Locate the barista tools in this POV image.
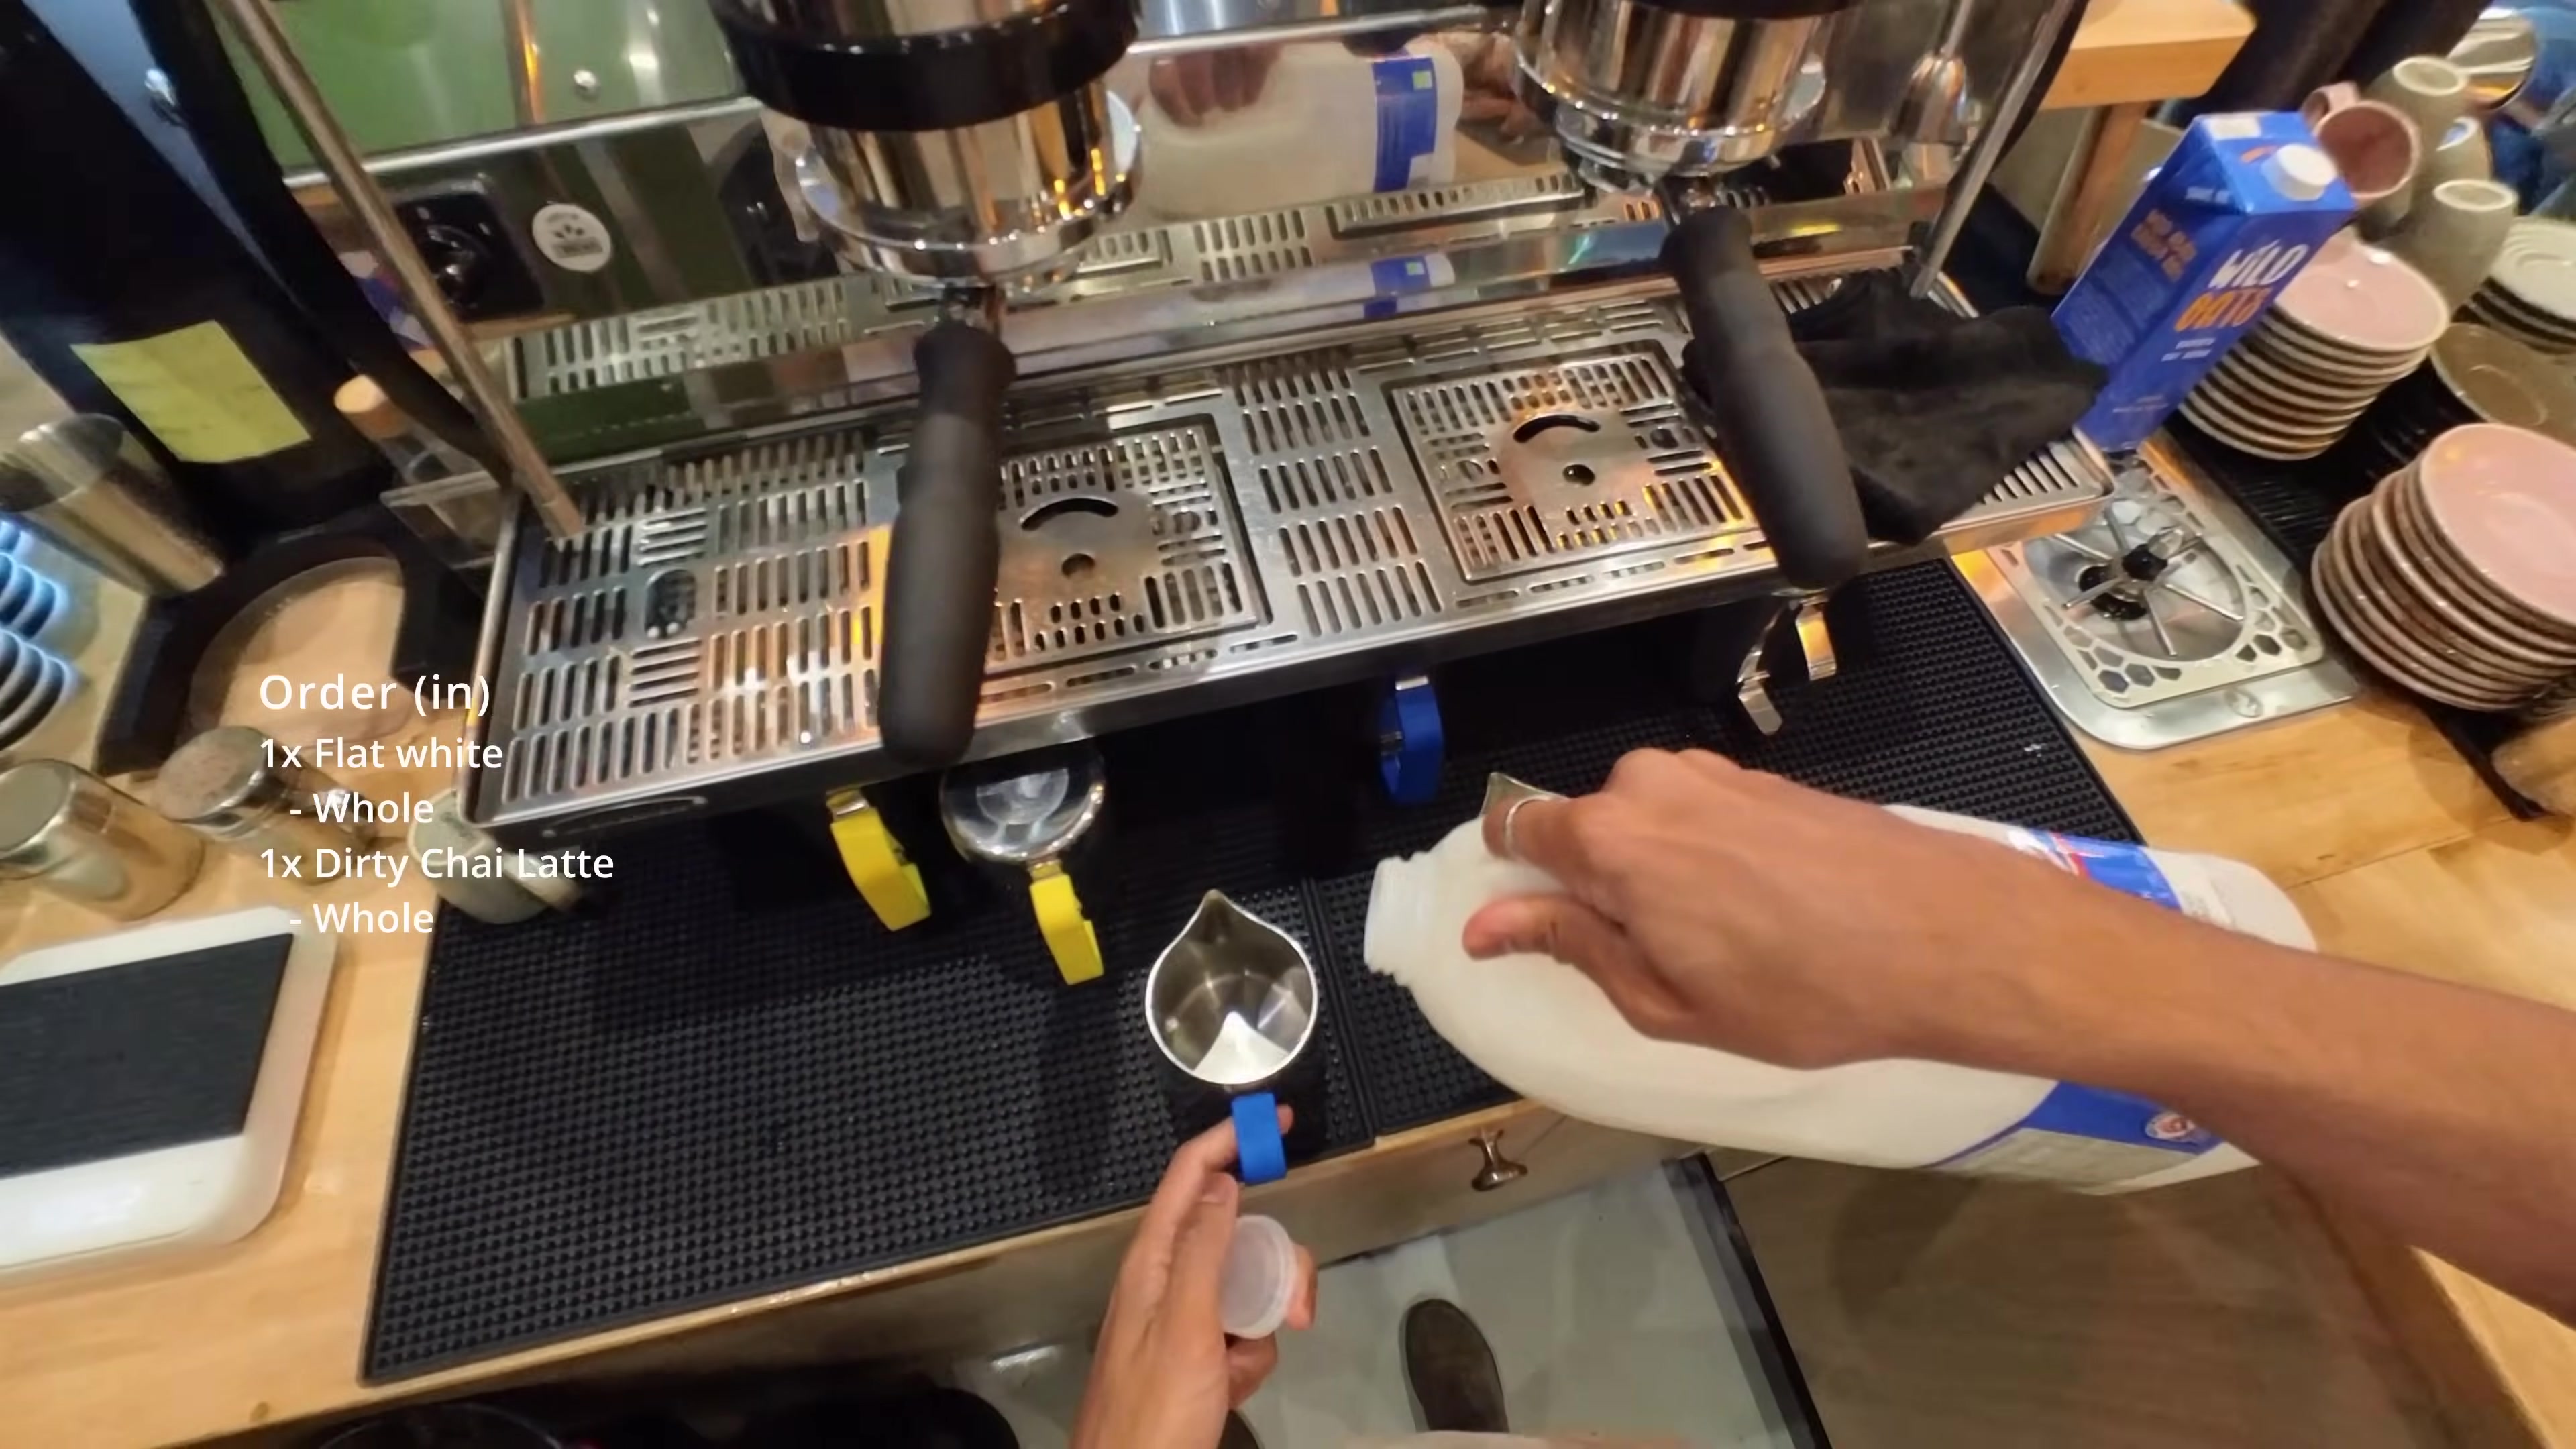
Detections: Portafilter [636,132,735,403], Milk Pitcher [440,613,514,816], Milk Container [526,541,901,827], Milk Container [425,32,573,150], Scale [0,628,141,881], Hand [564,507,786,736], Steam Wand [80,0,252,381], Group Head [276,0,441,197], Milk Container [795,76,913,306], Portafilter [327,197,394,538], Hand [408,750,516,994], Group Head [593,1,723,129]